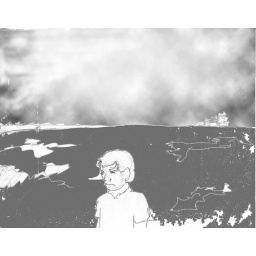
boy in field